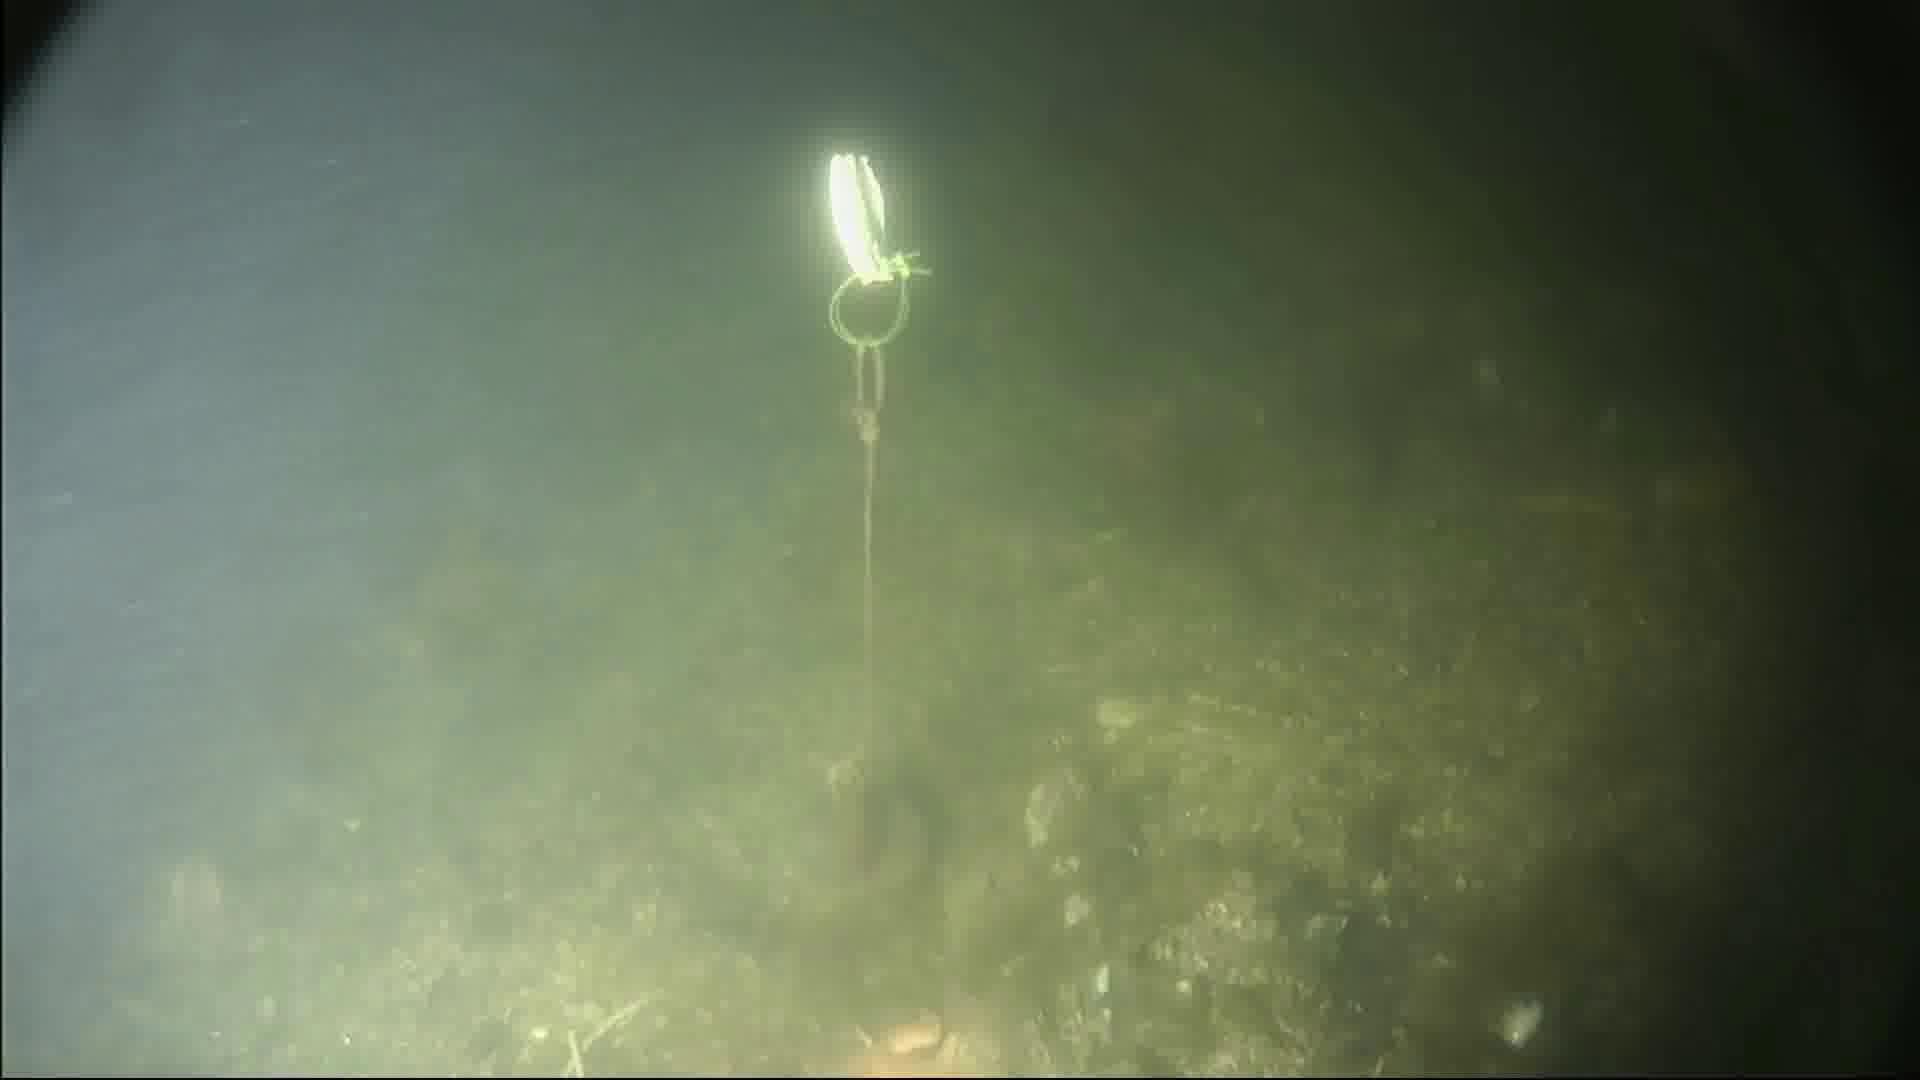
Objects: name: starfish
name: crab